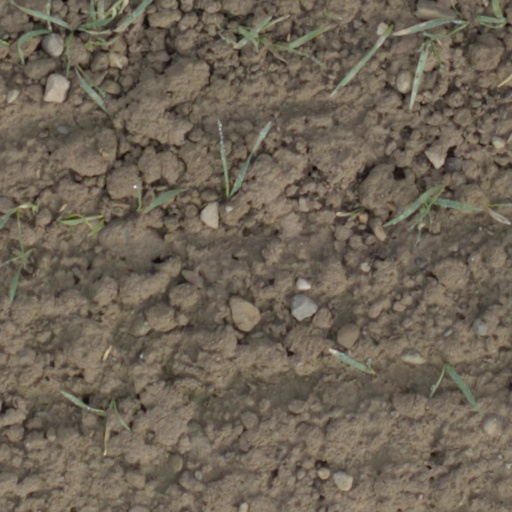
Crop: wheat